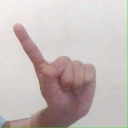
अक्षर: ए